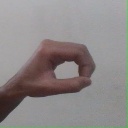
अक्षर: औ